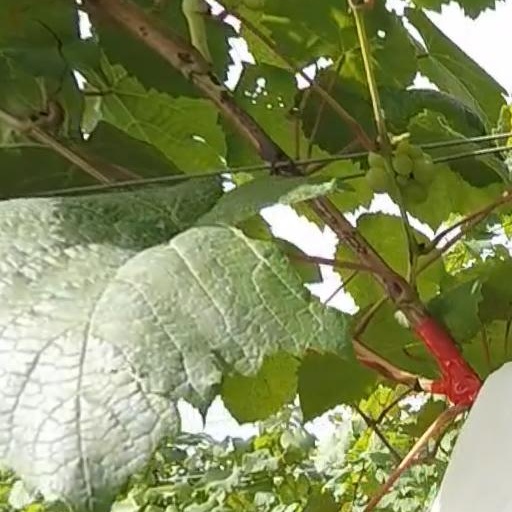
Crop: grape